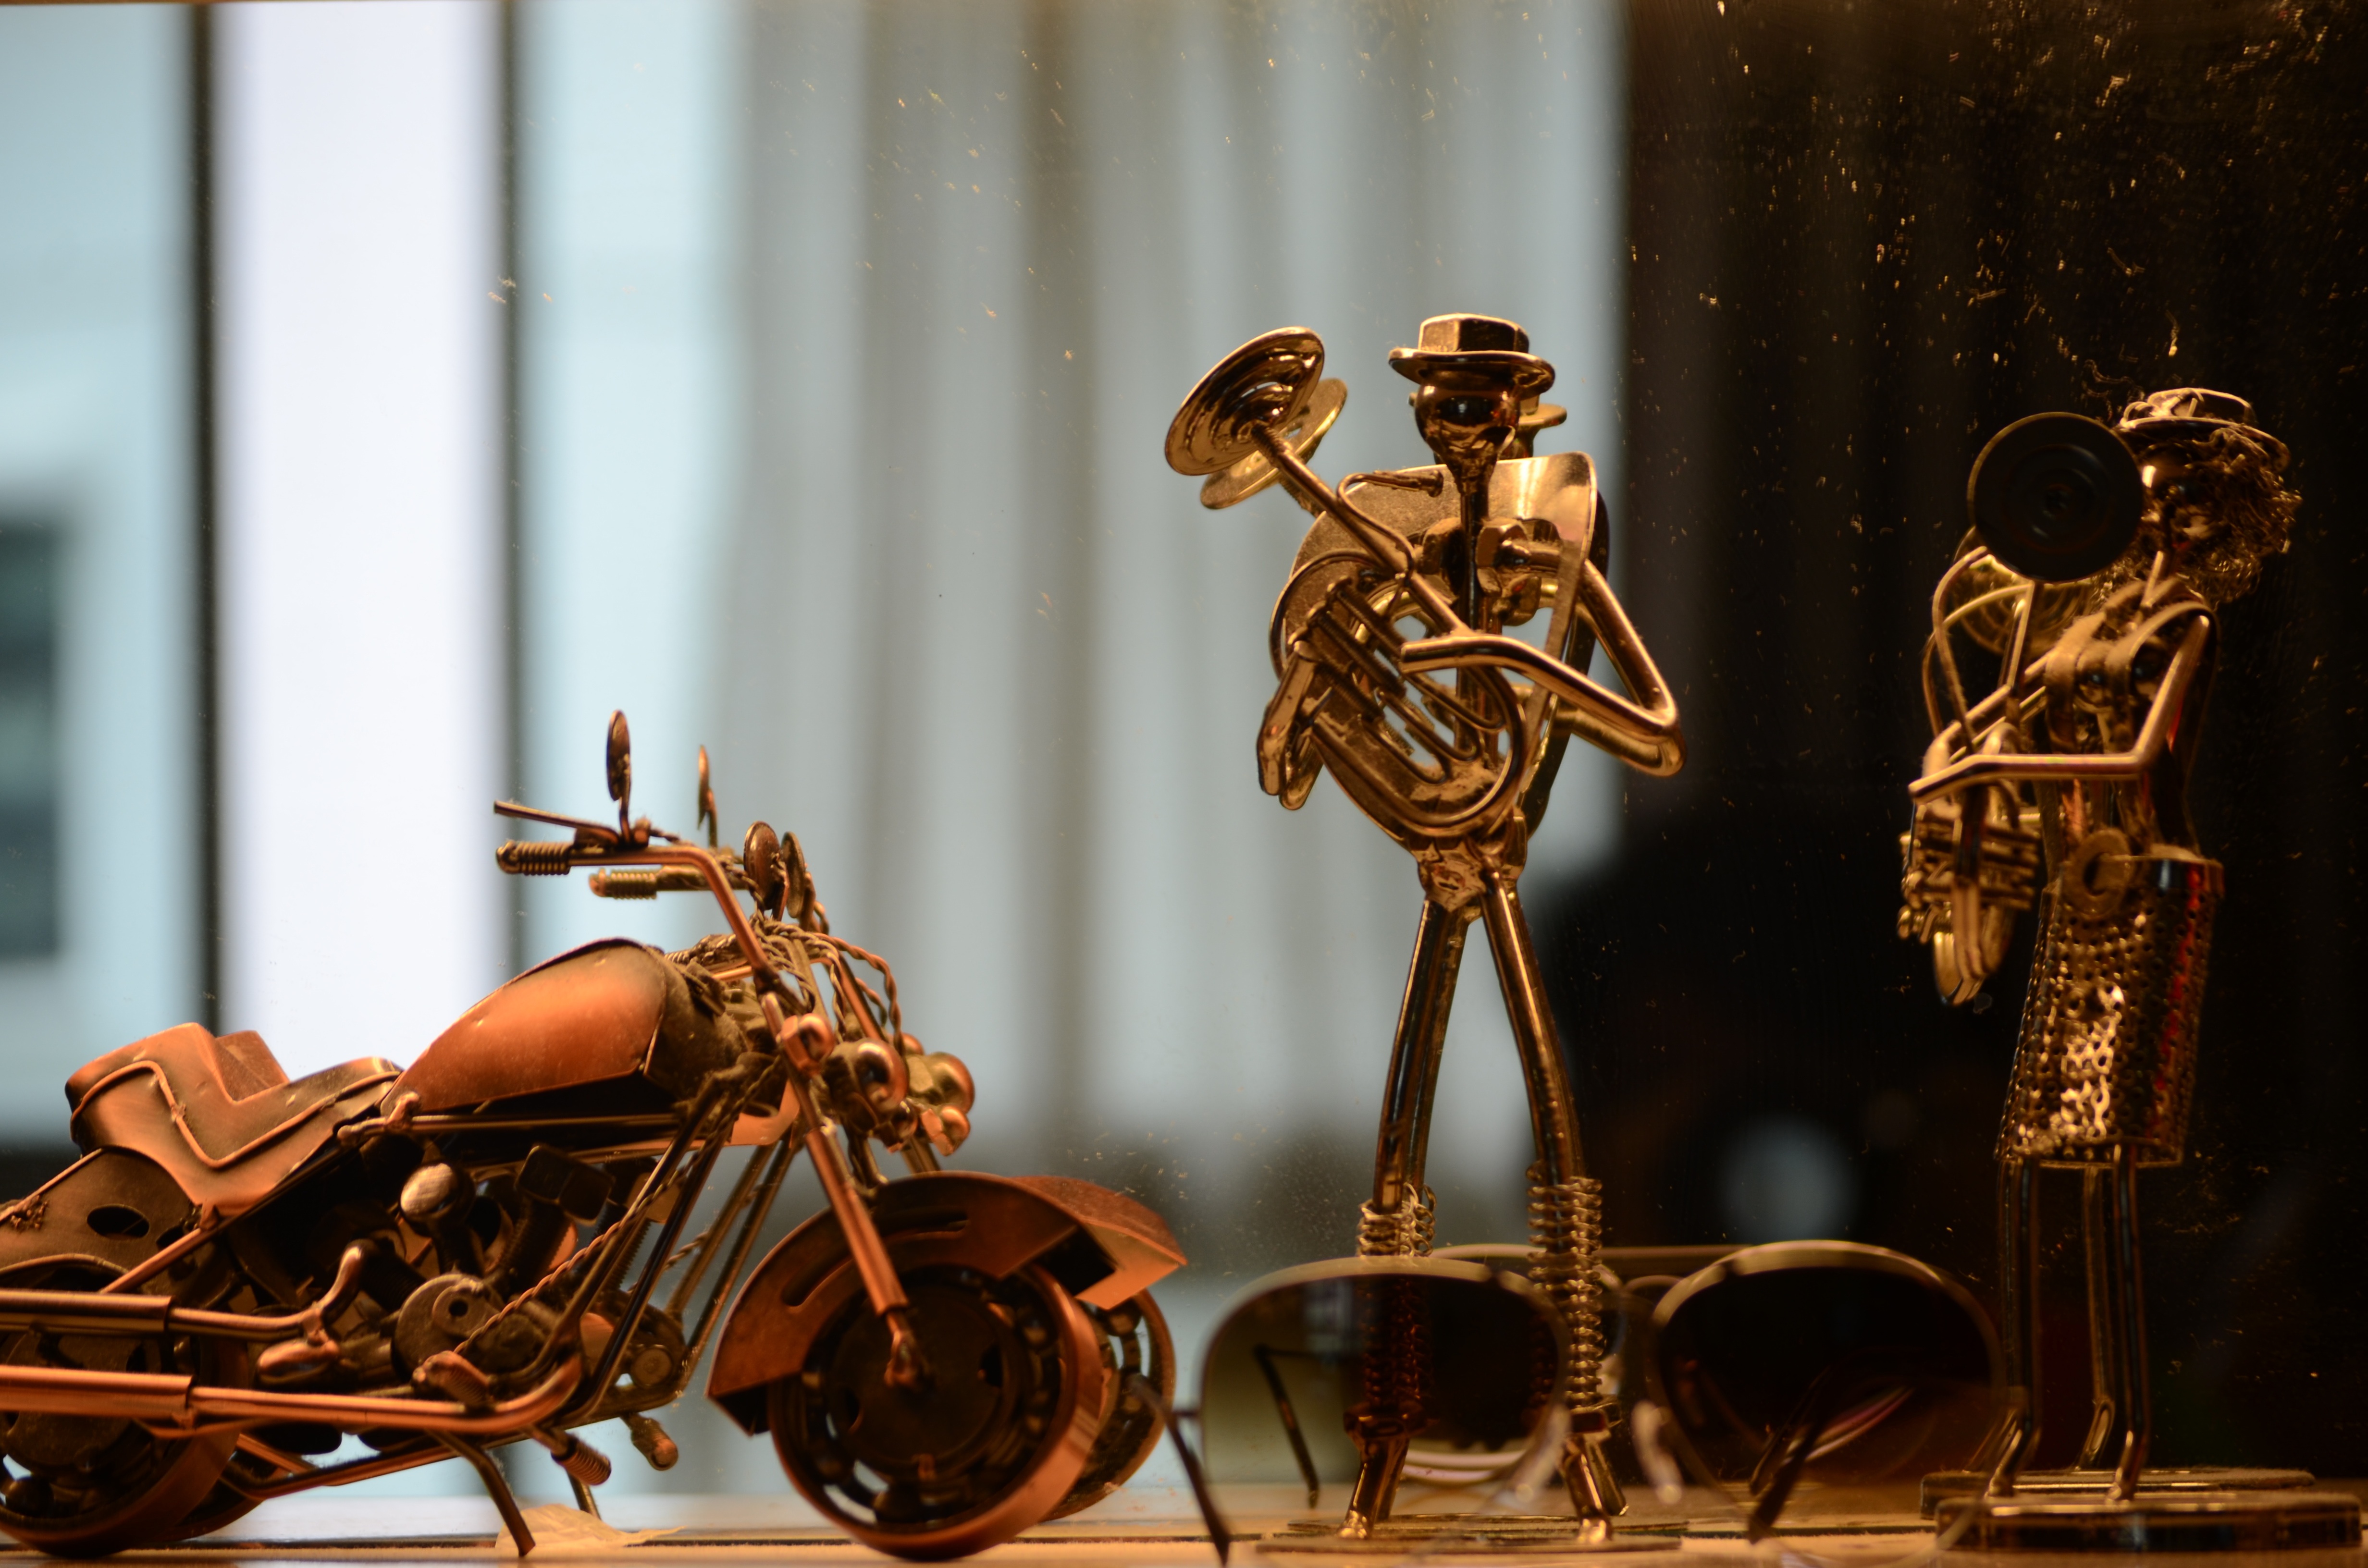
statue, vehicle, sculpture, art, mythology, ancient history